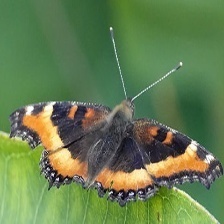
Species: MILBERTS TORTOISESHELL
Butterfly family (ImageNet category): admiral